Scraper (kitchen)

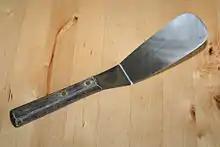
A spatula may be used as a pan scraper.

The pan scraper is, as the name suggests, an implement designed for the forcible removal of tightly stuck or burned food from the bottom of pots and pans before washing. They usually resemble a putty knife with a metal blade and a metal, wood, or plastic handle, sometimes with the handle mounted at an angle to the blade to allow for more vigorous scraping parallel to the surface; others, however, are a wedge shaped piece of hard plastic molded to fit the hand and with a slightly rounded sharp edge.